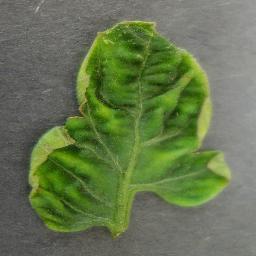
Label: Tomato___Tomato_Yellow_Leaf_Curl_Virus